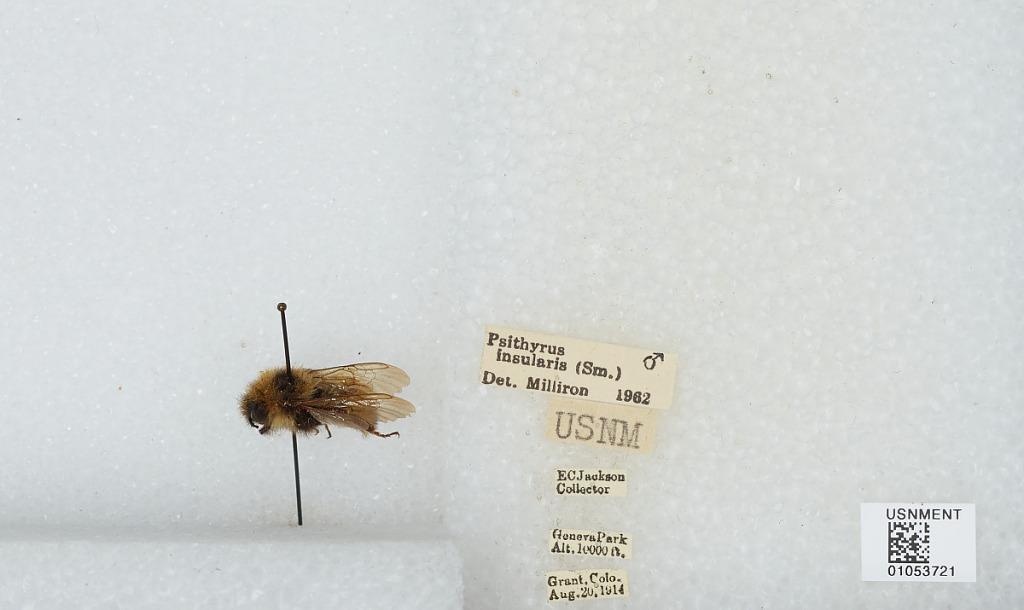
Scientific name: Bombus sp.
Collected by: E. Jackson
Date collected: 1914-8-20
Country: United States
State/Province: Colorado
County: Park
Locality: Geneva Park, Grant
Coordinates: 39.5178, -105.727
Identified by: Milliron